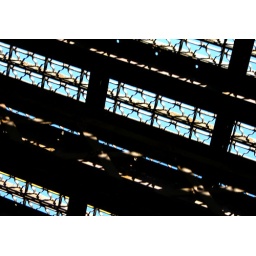
From the architecture boat tour, going under the LaSalle St. bridge